Baron Munchausen

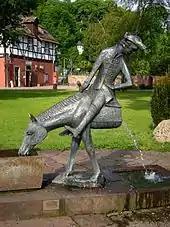
Statue of Munchausen riding half a horse, in Bodenwerder

The fictional Baron Munchausen is a braggart soldier, most strongly defined by his comically exaggerated boasts about his own adventures. All of the stories in Raspe's book are told in first-person narrative, with a prefatory note explaining that "the Baron is supposed to relate these extraordinary Adventures over his Bottle, when surrounded by his Friends". The Baron's stories imply him to be a superhuman figure who spends most of his time either getting out of absurd predicaments or indulging in equally absurd moments of gentle mischief. In some of his best-known stories, the Baron rides a cannonball, travels to the Moon, is swallowed by a giant fish in the Mediterranean Sea, saves himself from drowning by pulling up on his own hair, fights a forty-foot crocodile, enlists a wolf to pull his sleigh, and uses laurel tree branches to fix his horse when the animal is accidentally cut in two.